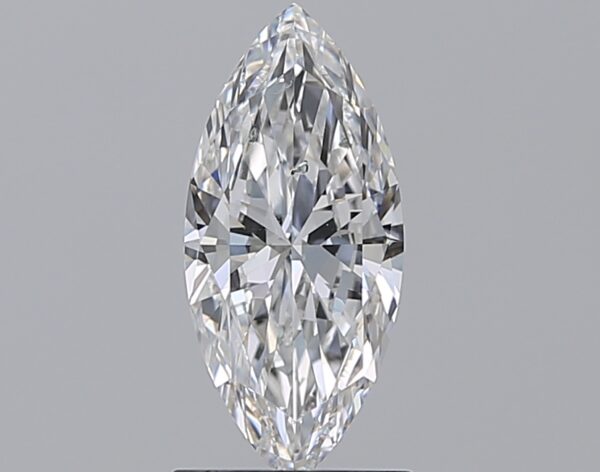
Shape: marquise
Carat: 1.2
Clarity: SI2
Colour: E
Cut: EX
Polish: EX
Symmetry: EX
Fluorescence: N
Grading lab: GIA
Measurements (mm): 11.92 x 5.38 x 3.12